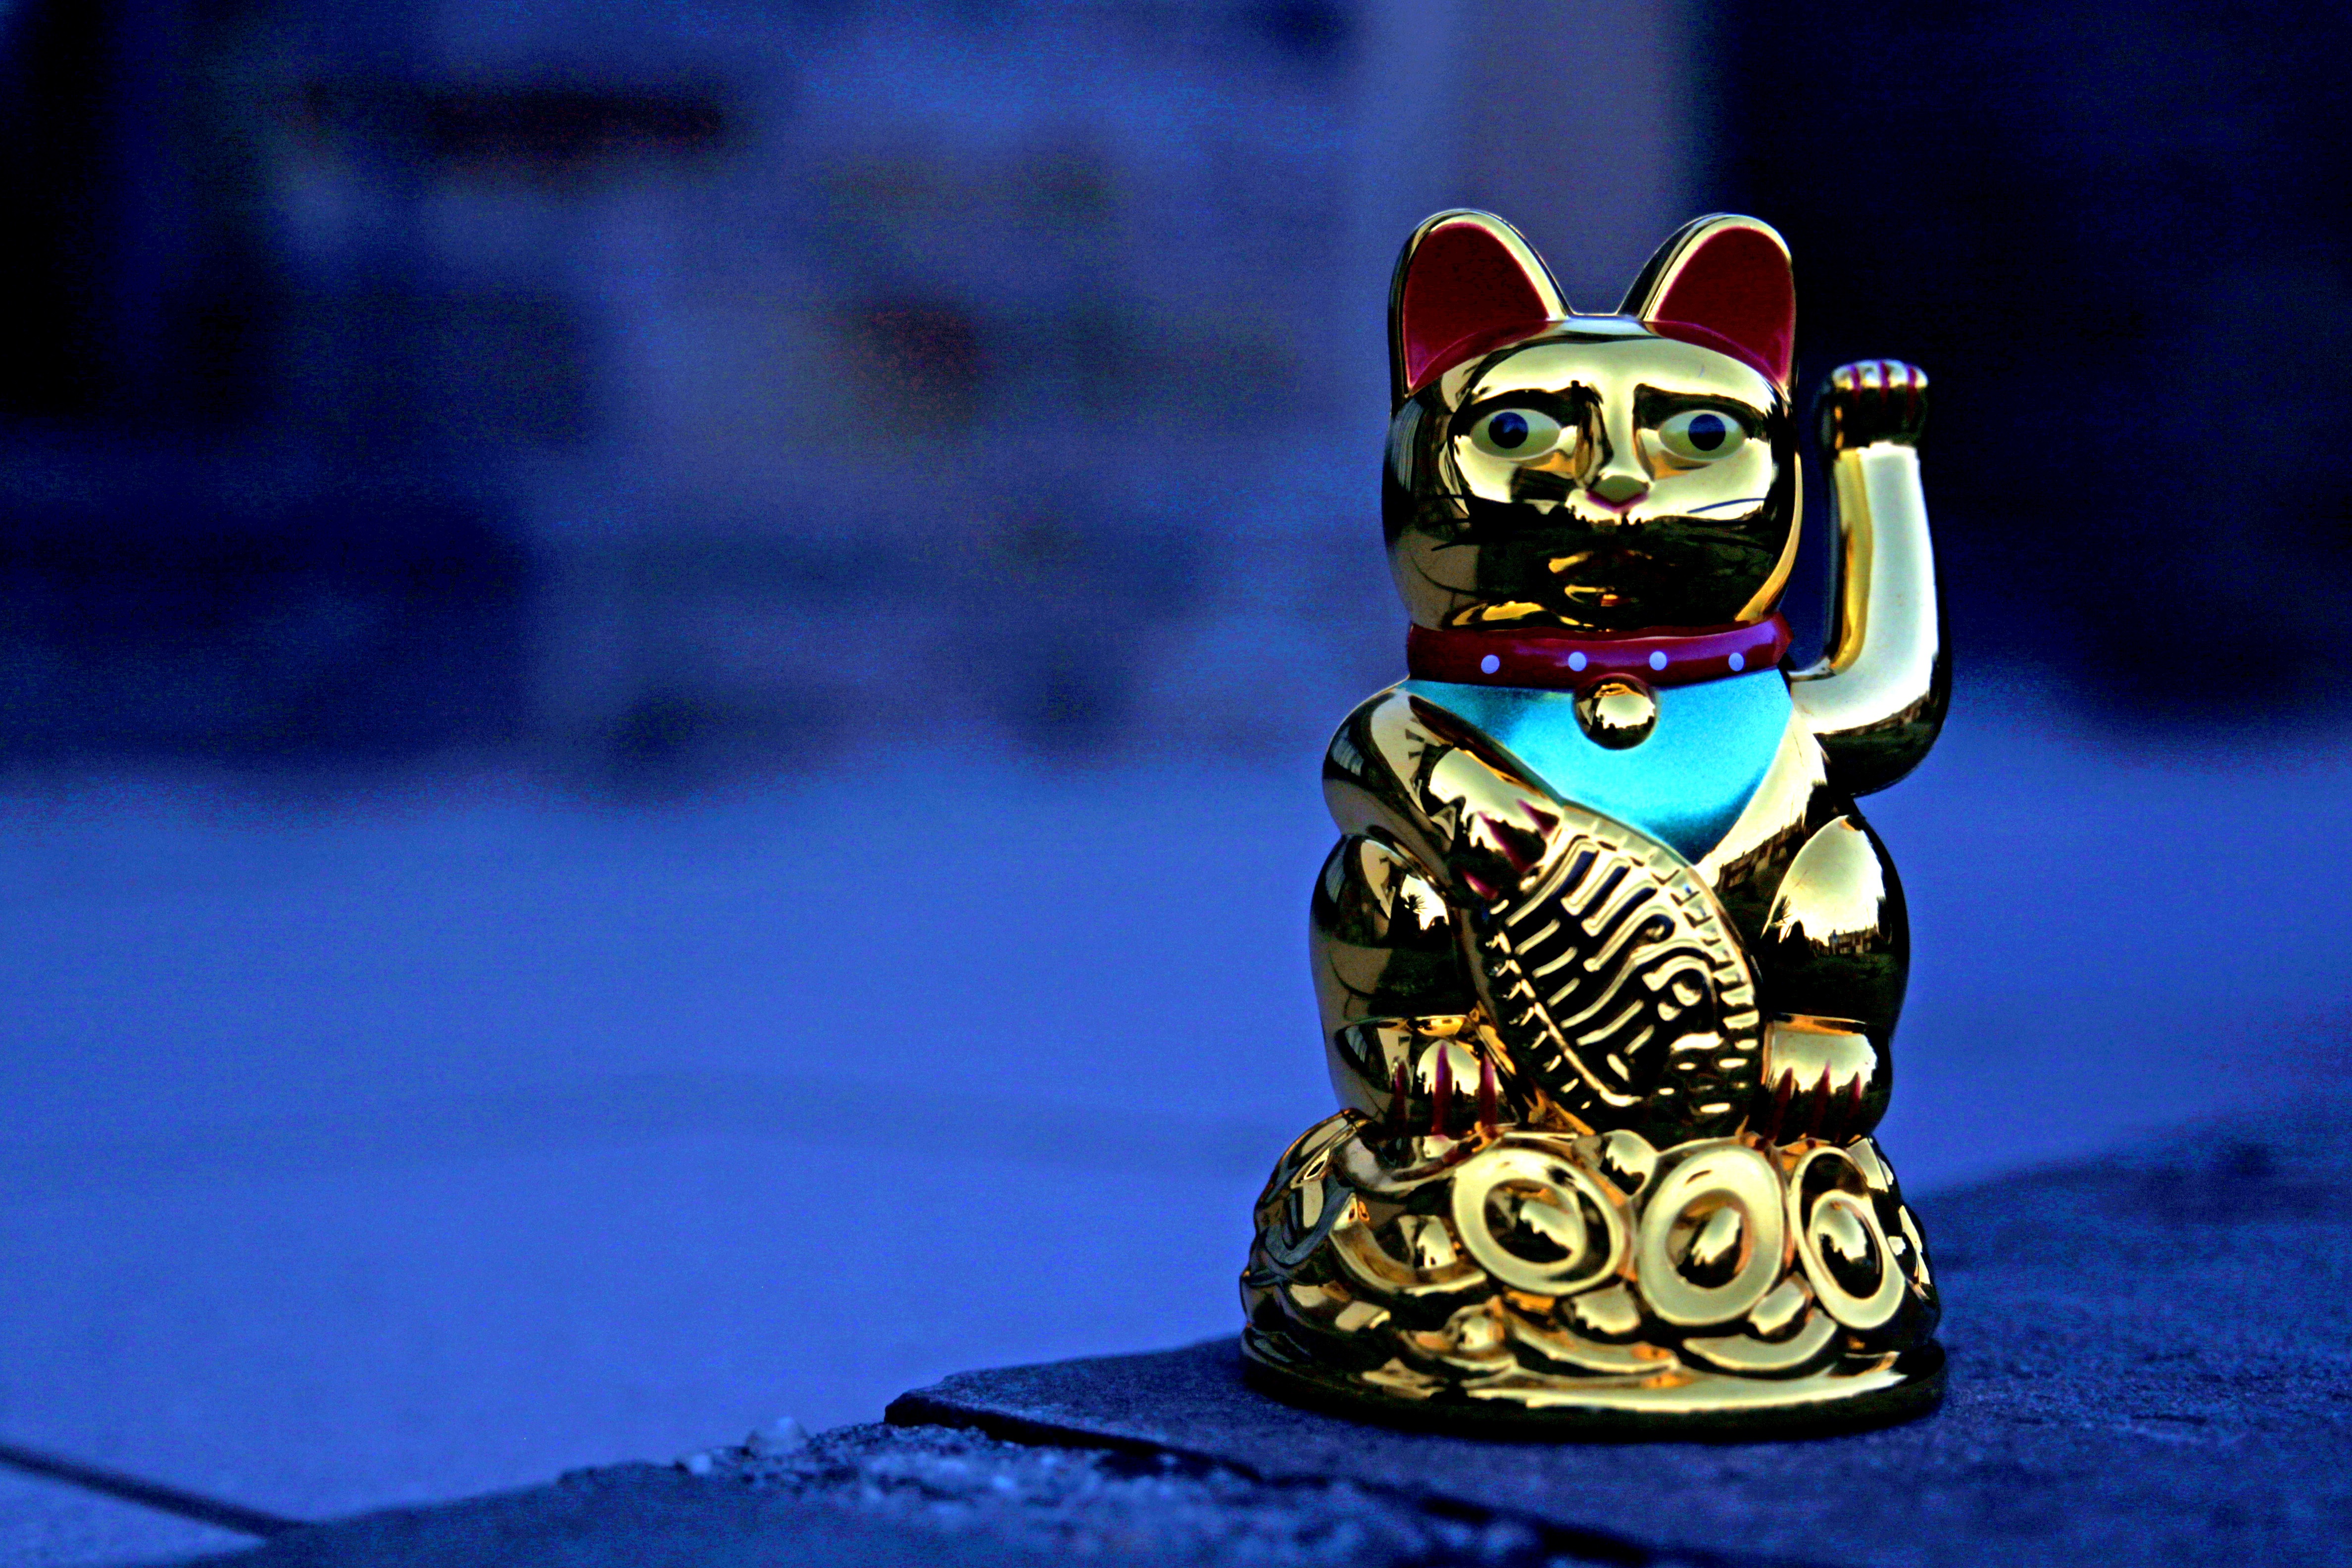
wave, statue, chinese, cat, asia, darkness, blue, lighting, thailand, deco, sculpture, art, figure, gold, japanese, paw, china, lucky charm, manekineko, fern stlich, waving cat, computer wallpaper, maneki neko